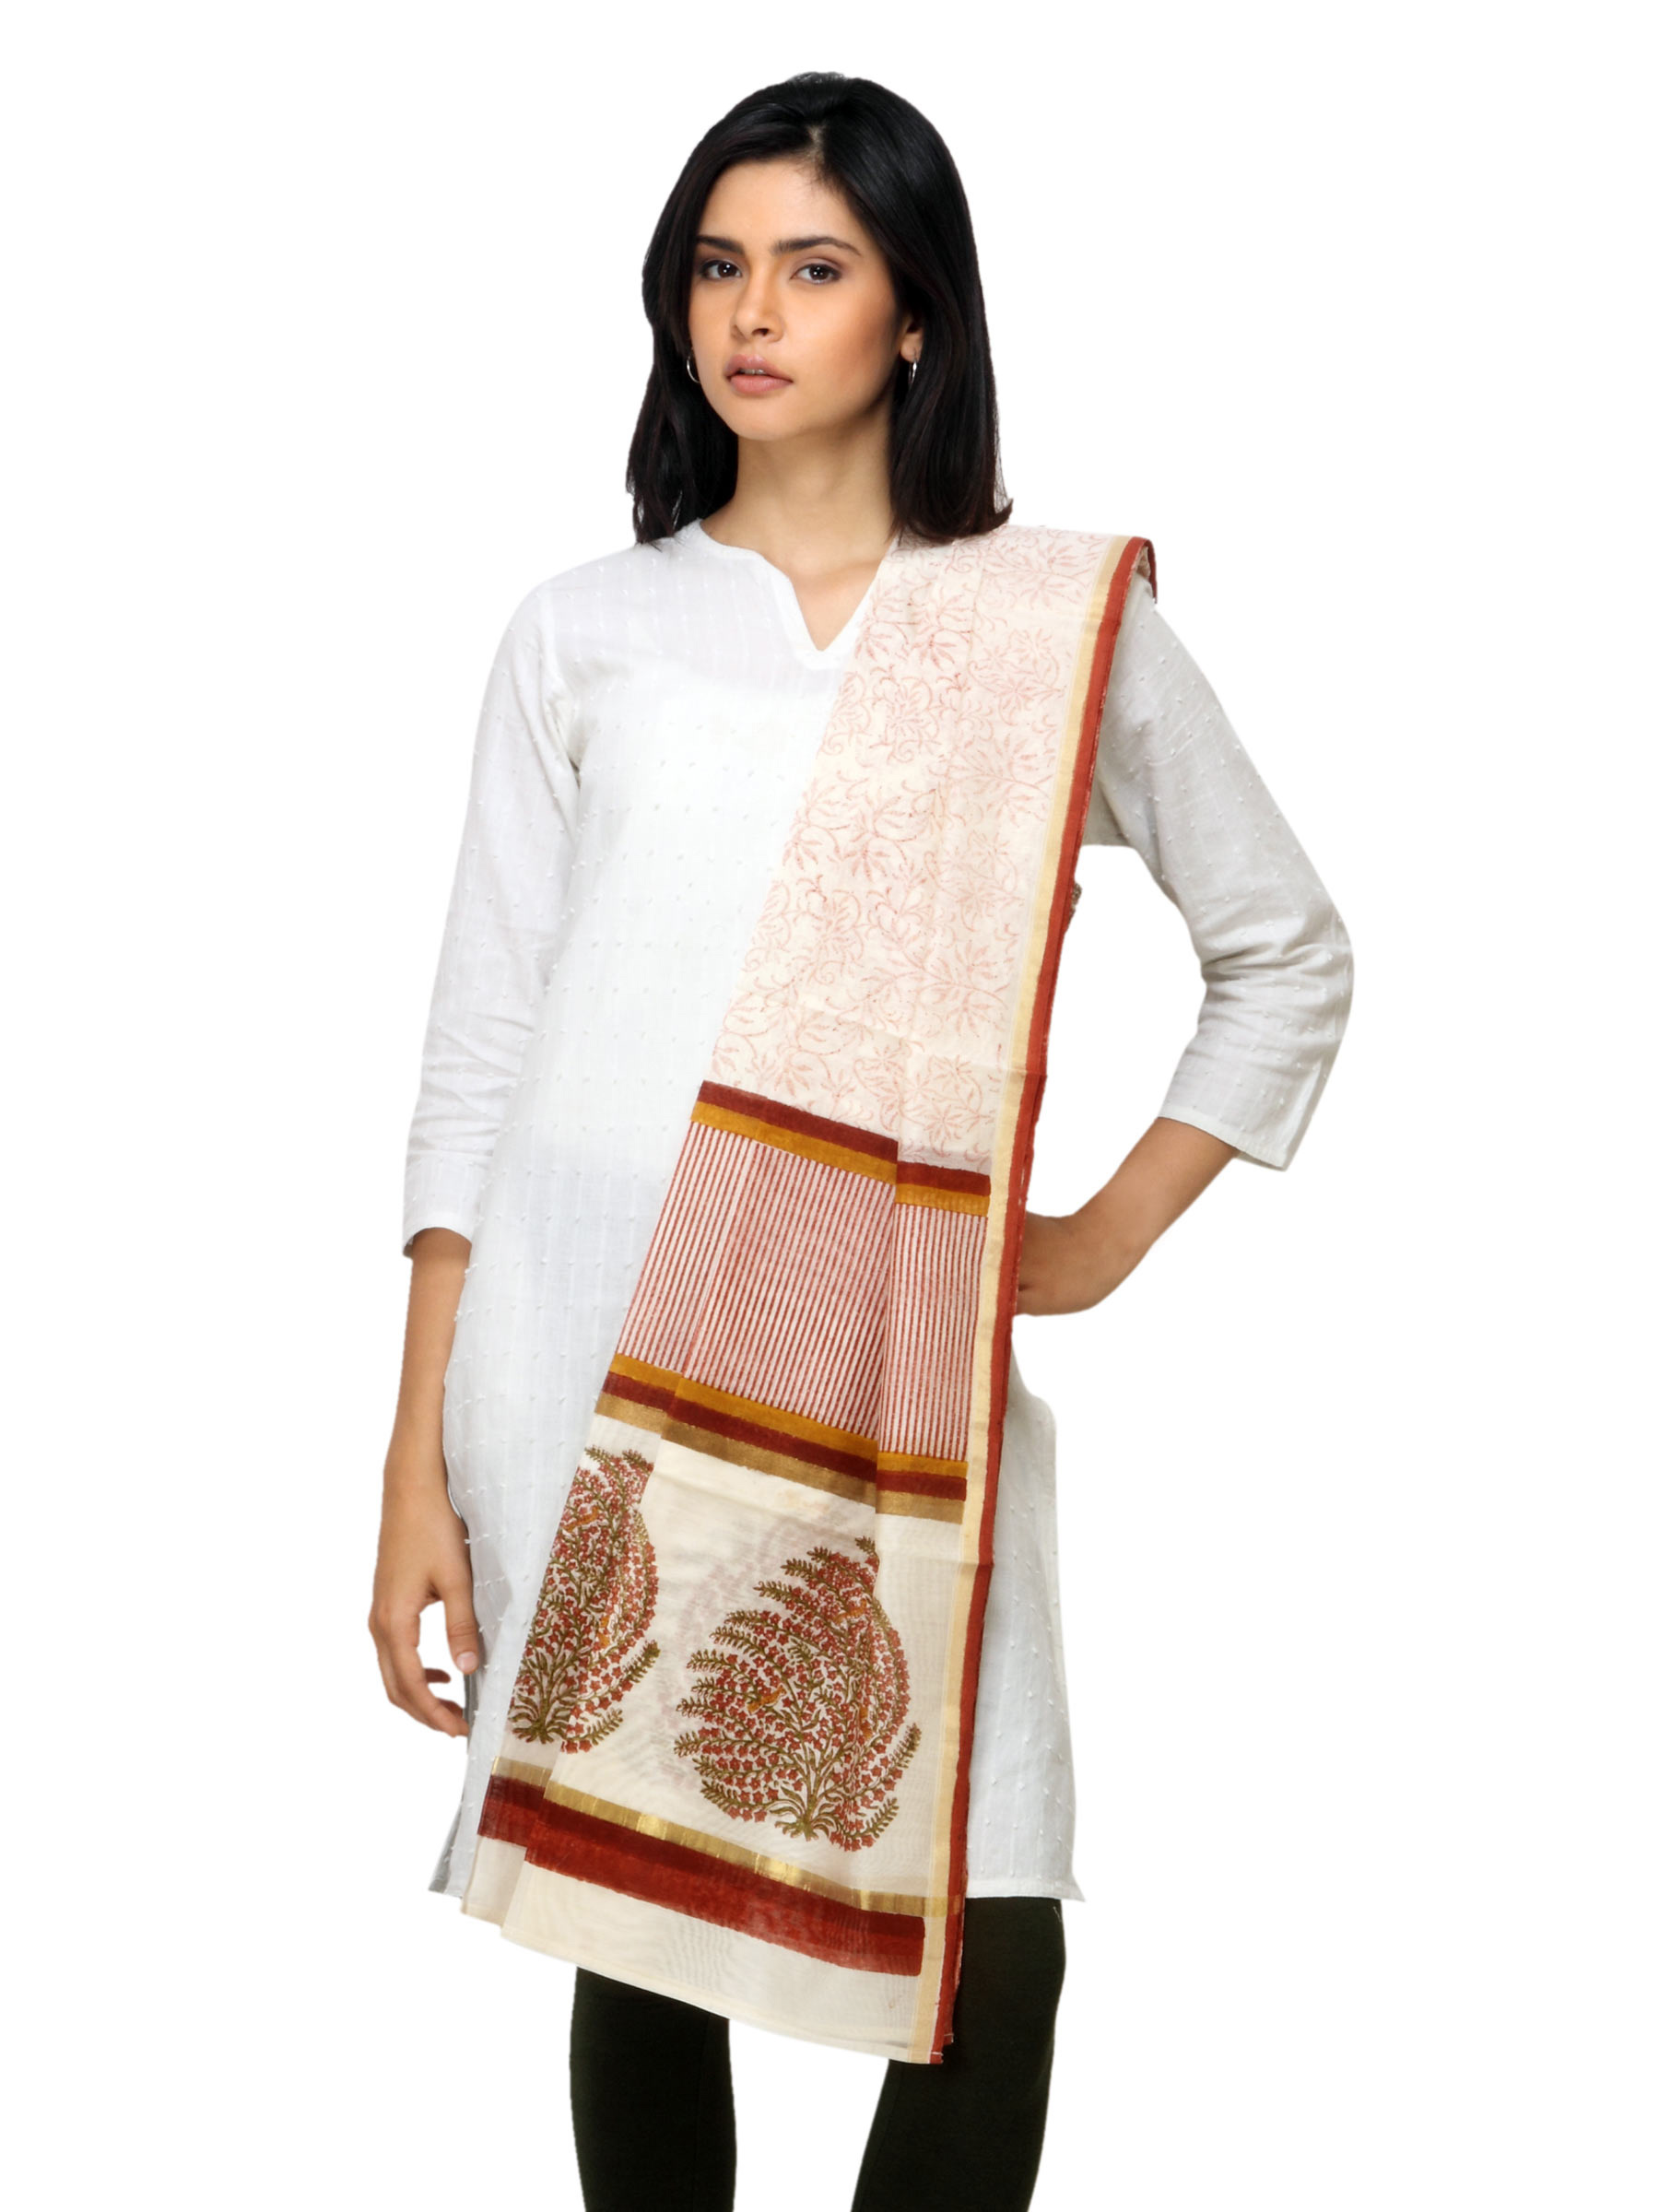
Fabindia Women Cream Chanderi Dupatta
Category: Apparel / Topwear / Dupatta
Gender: Women
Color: Cream
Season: Summer 2012
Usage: Ethnic